Keynan Middleton

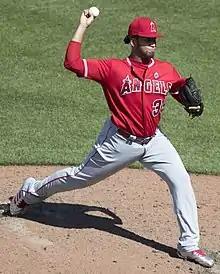
Middleton with the Los Angeles Angels in 2017

Keynan Anthony Middleton (born September 12, 1993) is an American professional baseball pitcher for the Long Island Ducks of the Atlantic League of Professional Baseball. He has previously played in Major League Baseball (MLB) for the Los Angeles Angels, Seattle Mariners, Arizona Diamondbacks, Chicago White Sox, and New York Yankees. Middleton was drafted by the Angels in the third round of the 2013 MLB draft and made his MLB debut with them in 2017.